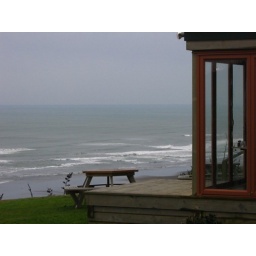
Overlooking a black sand beach,the sea is quite calm in this shot.Australia is out there!